Maya Devi Temple, Lumbini

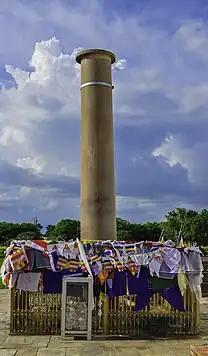
Ashoka pillar adjacent to the temple

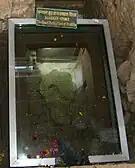
Marker stone of Gautama Buddha's birth in Maya Devi Temple

From 2010, an archeological team consisting of United Nations Educational, Scientific and Cultural Organization (UNESCO), Durham University, Nepal's Department of Archaeology, and the Lumbini Development Trust initiated excavation work at the Maya Devi temple supported by the Government of Japan. The excavations have identified that the earlier structures date back to the life period of Gautama Buddha in the 6th century BCE, and have gone through series of constructions and renovations over historical periods. The excavated shrines have been dated as the earliest Buddhist shrines in South Asia, and in addition, older remains of the village dating back to 1300 BC have been discovered a few hundred meters south of the temple.